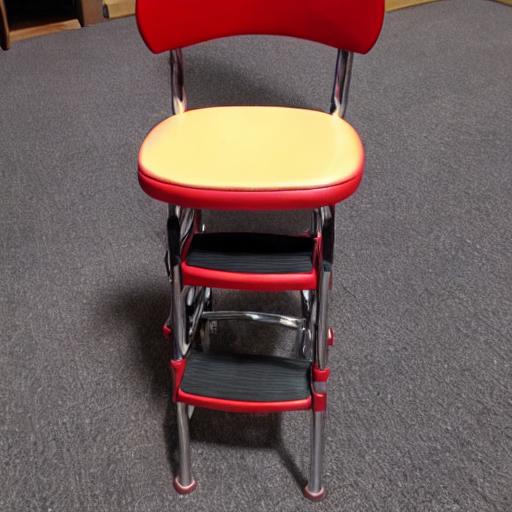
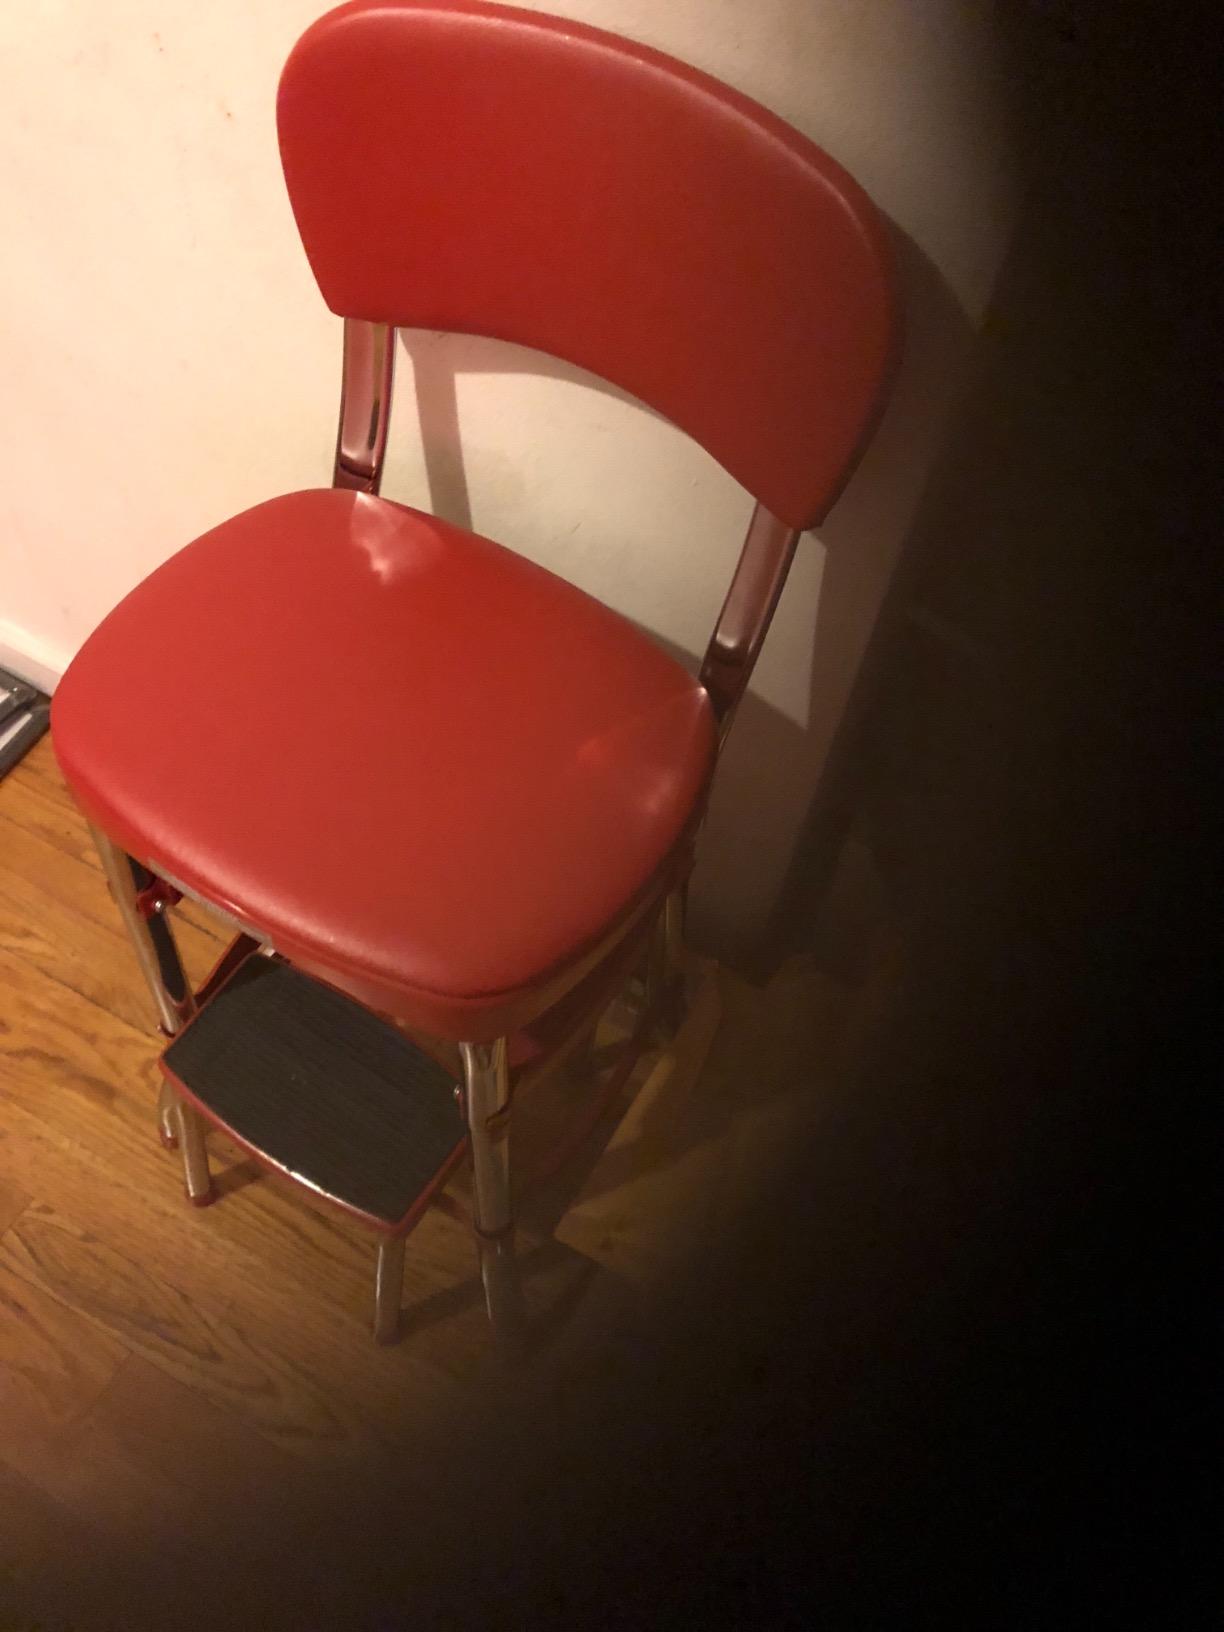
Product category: items_chair
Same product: no